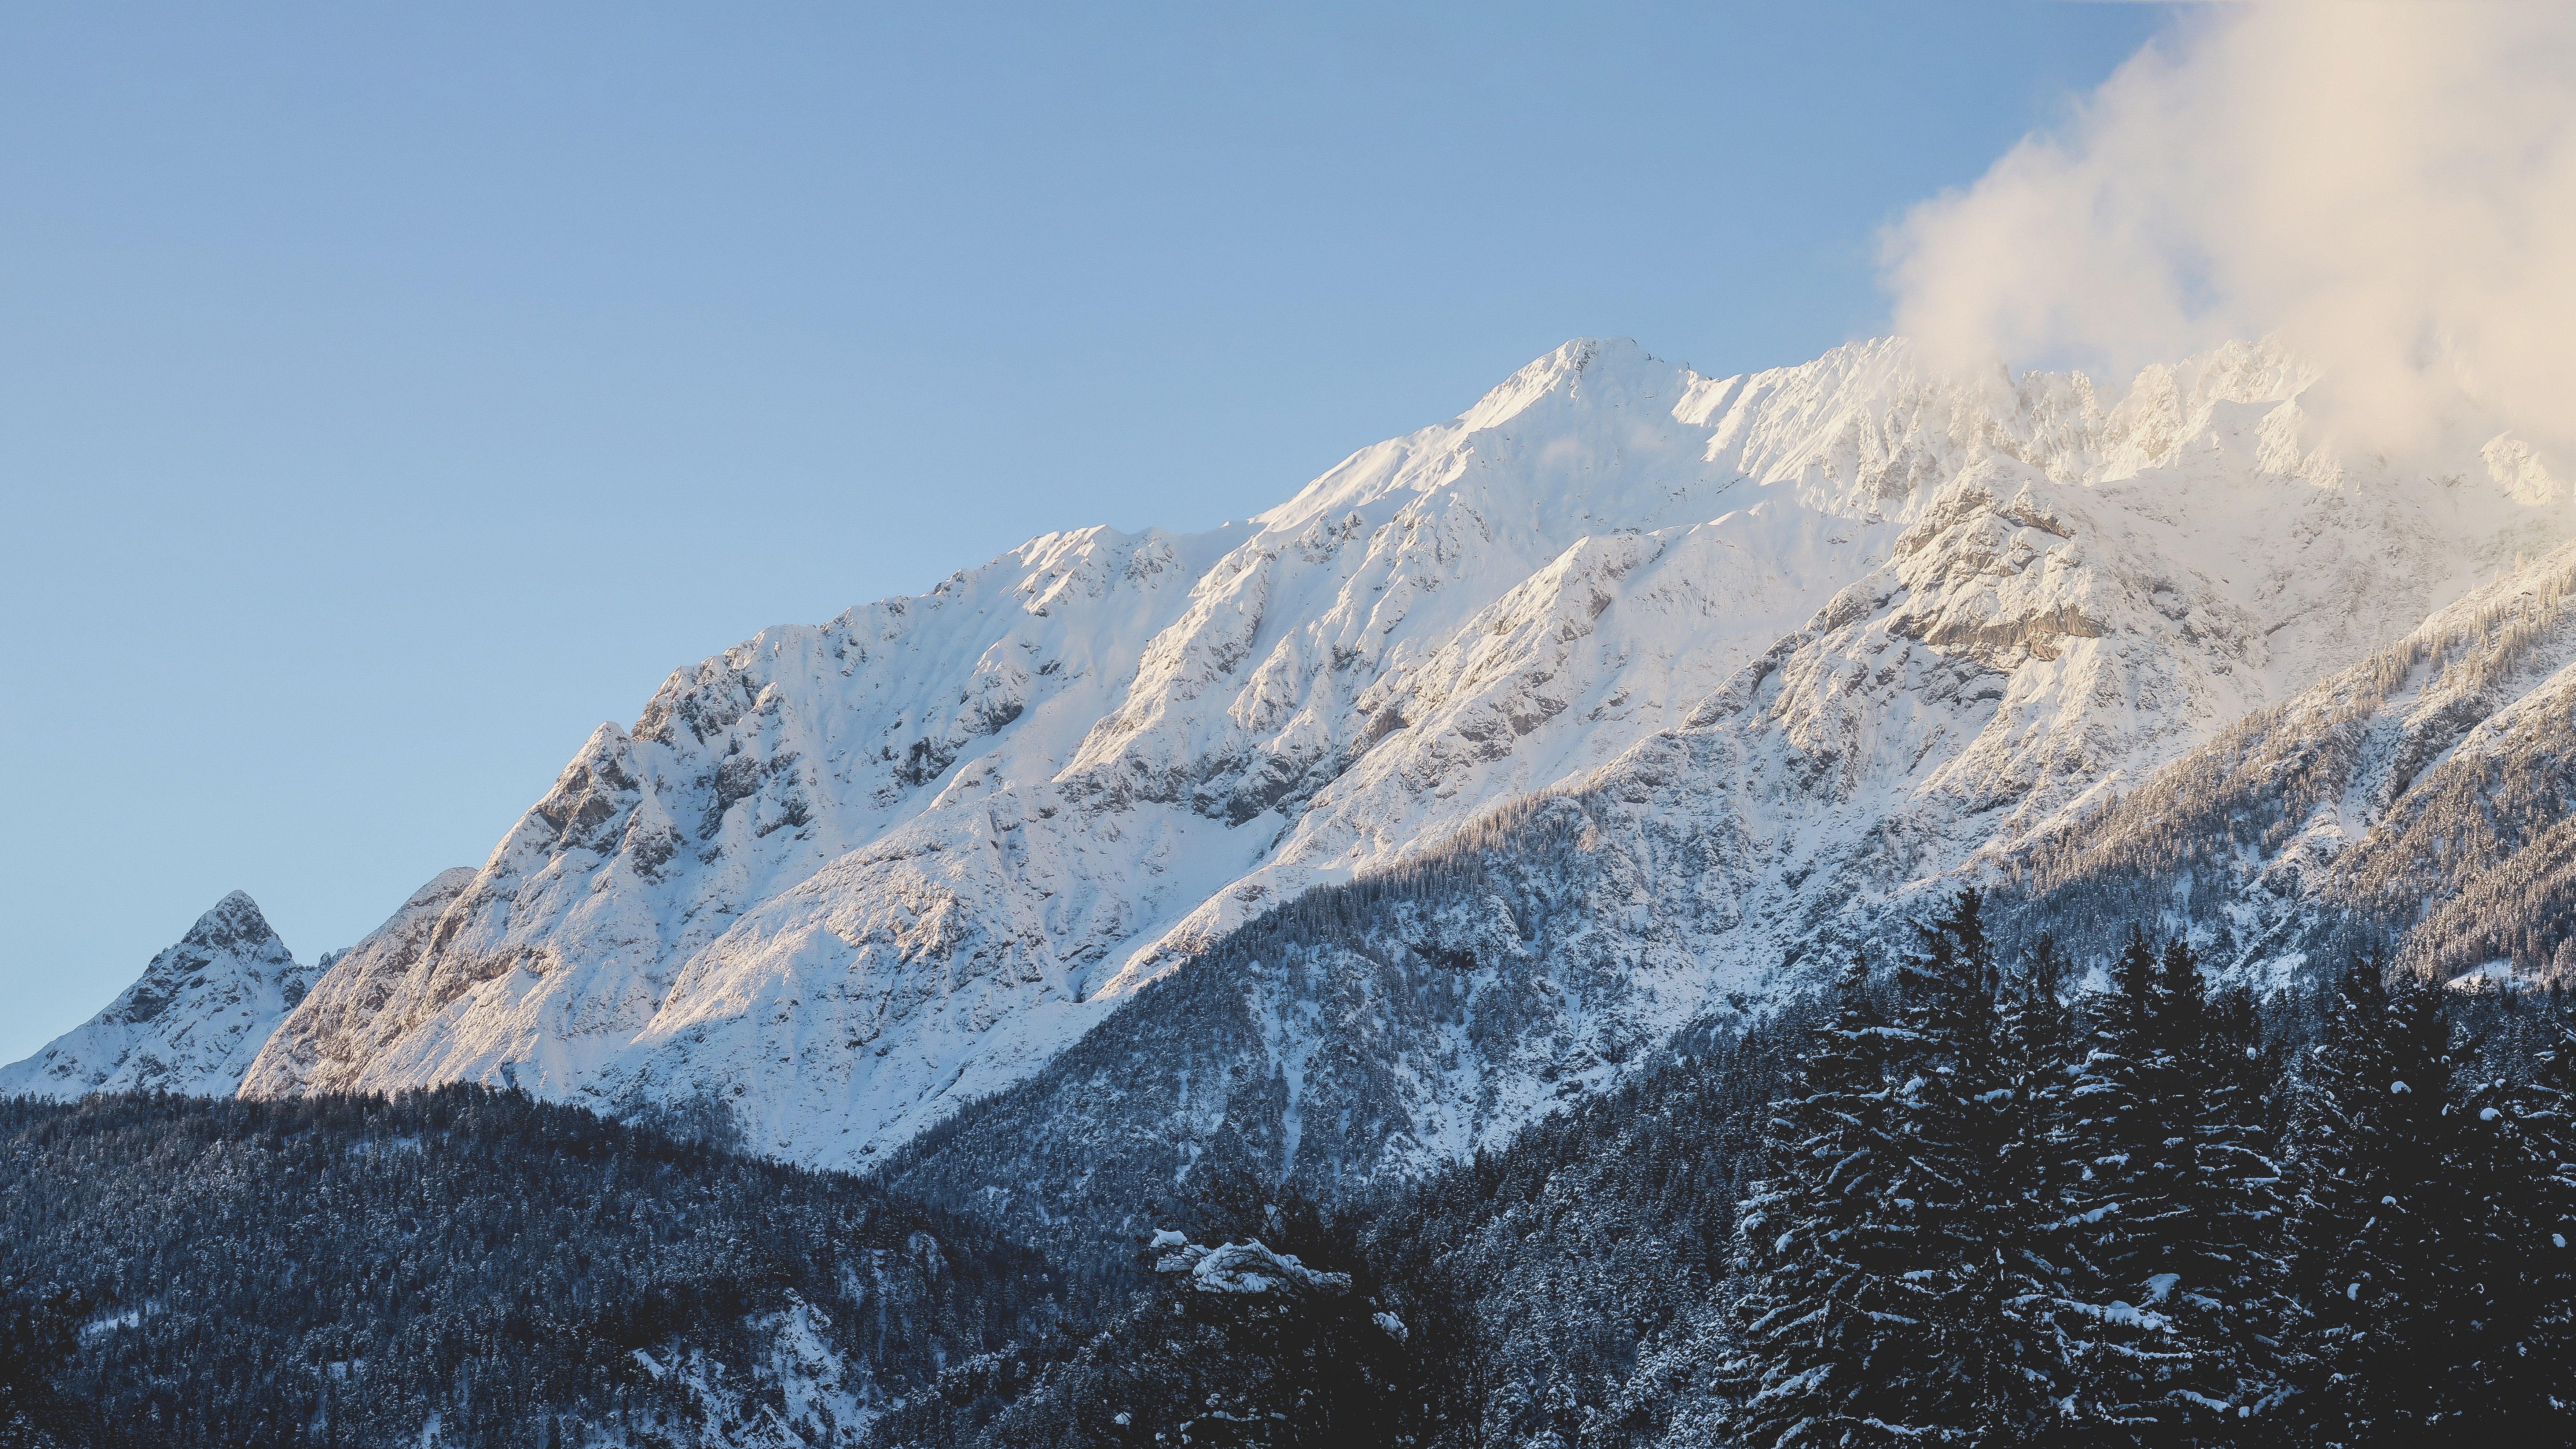
nature, mountain, snow, winter, mountain range, weather, season, ridge, summit, alps, plateau, landform, geographical feature, mountainous landforms, geological phenomenon